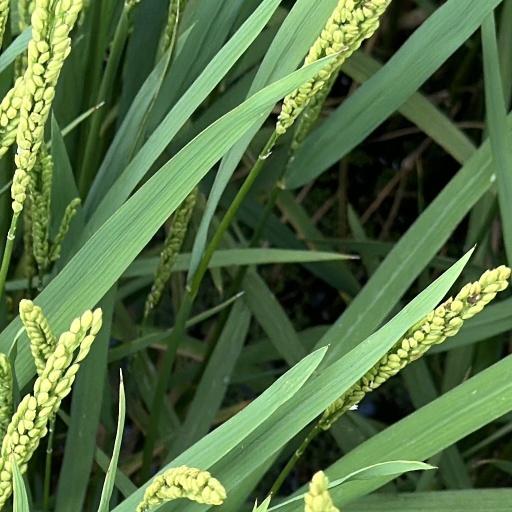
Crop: rice